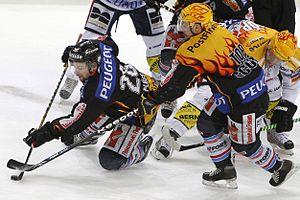
Ivo Rüthemann, le PostFinance Top Scorer du champion suisse 2009/10, le CP Berne. Italiano: Ivo Rüthemann, il PostFinance Top Scorer del Campione svizzero 2009/10, SC Berna.
Le titre de PostFinance Top Scorer est un titre honorifique du championnat de Suisse de hockey sur glace.